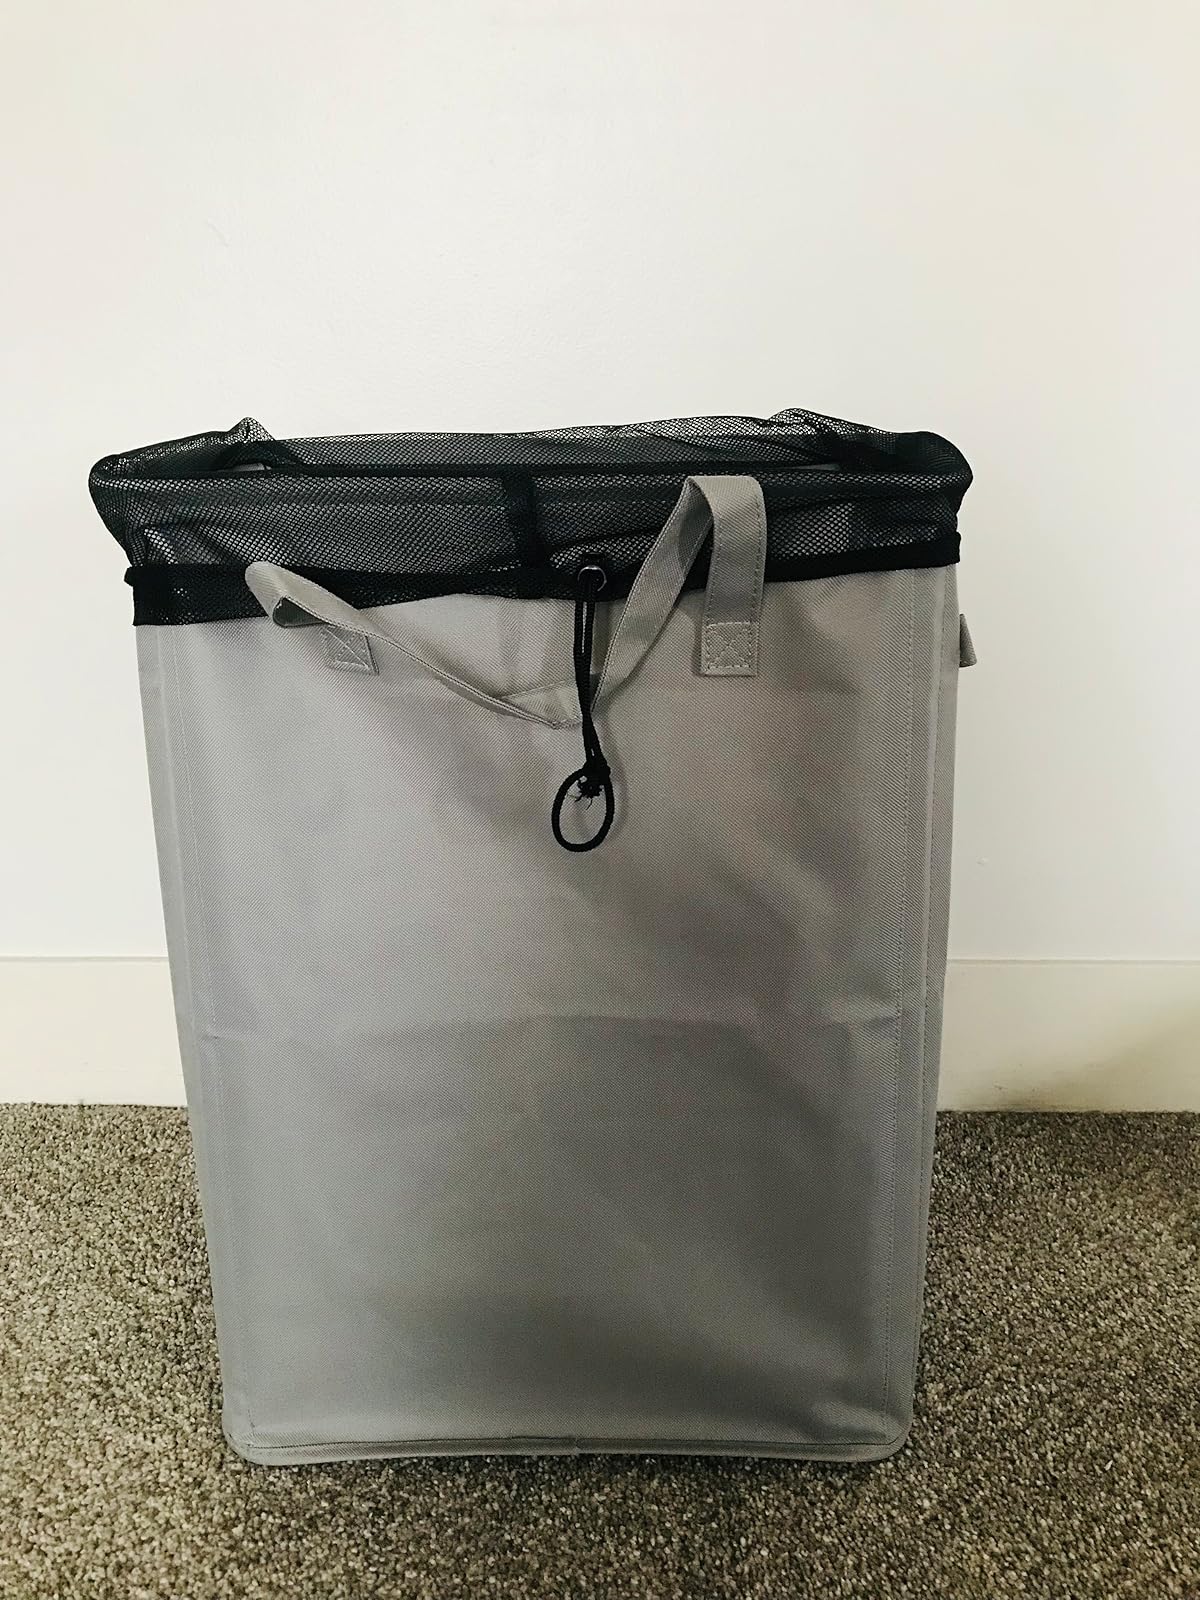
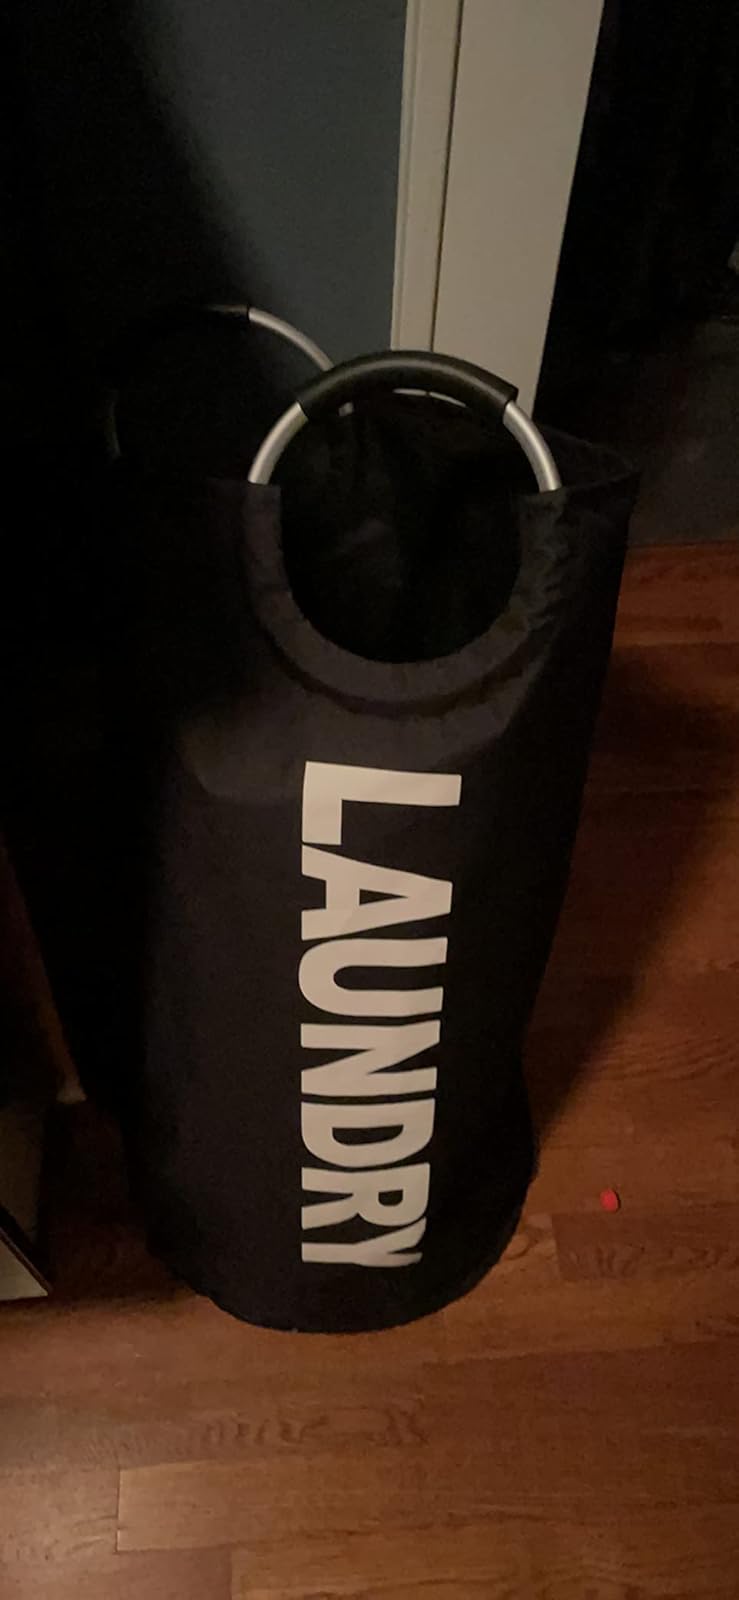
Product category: items_hamper
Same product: no